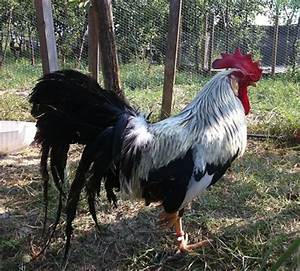
Label: gallina